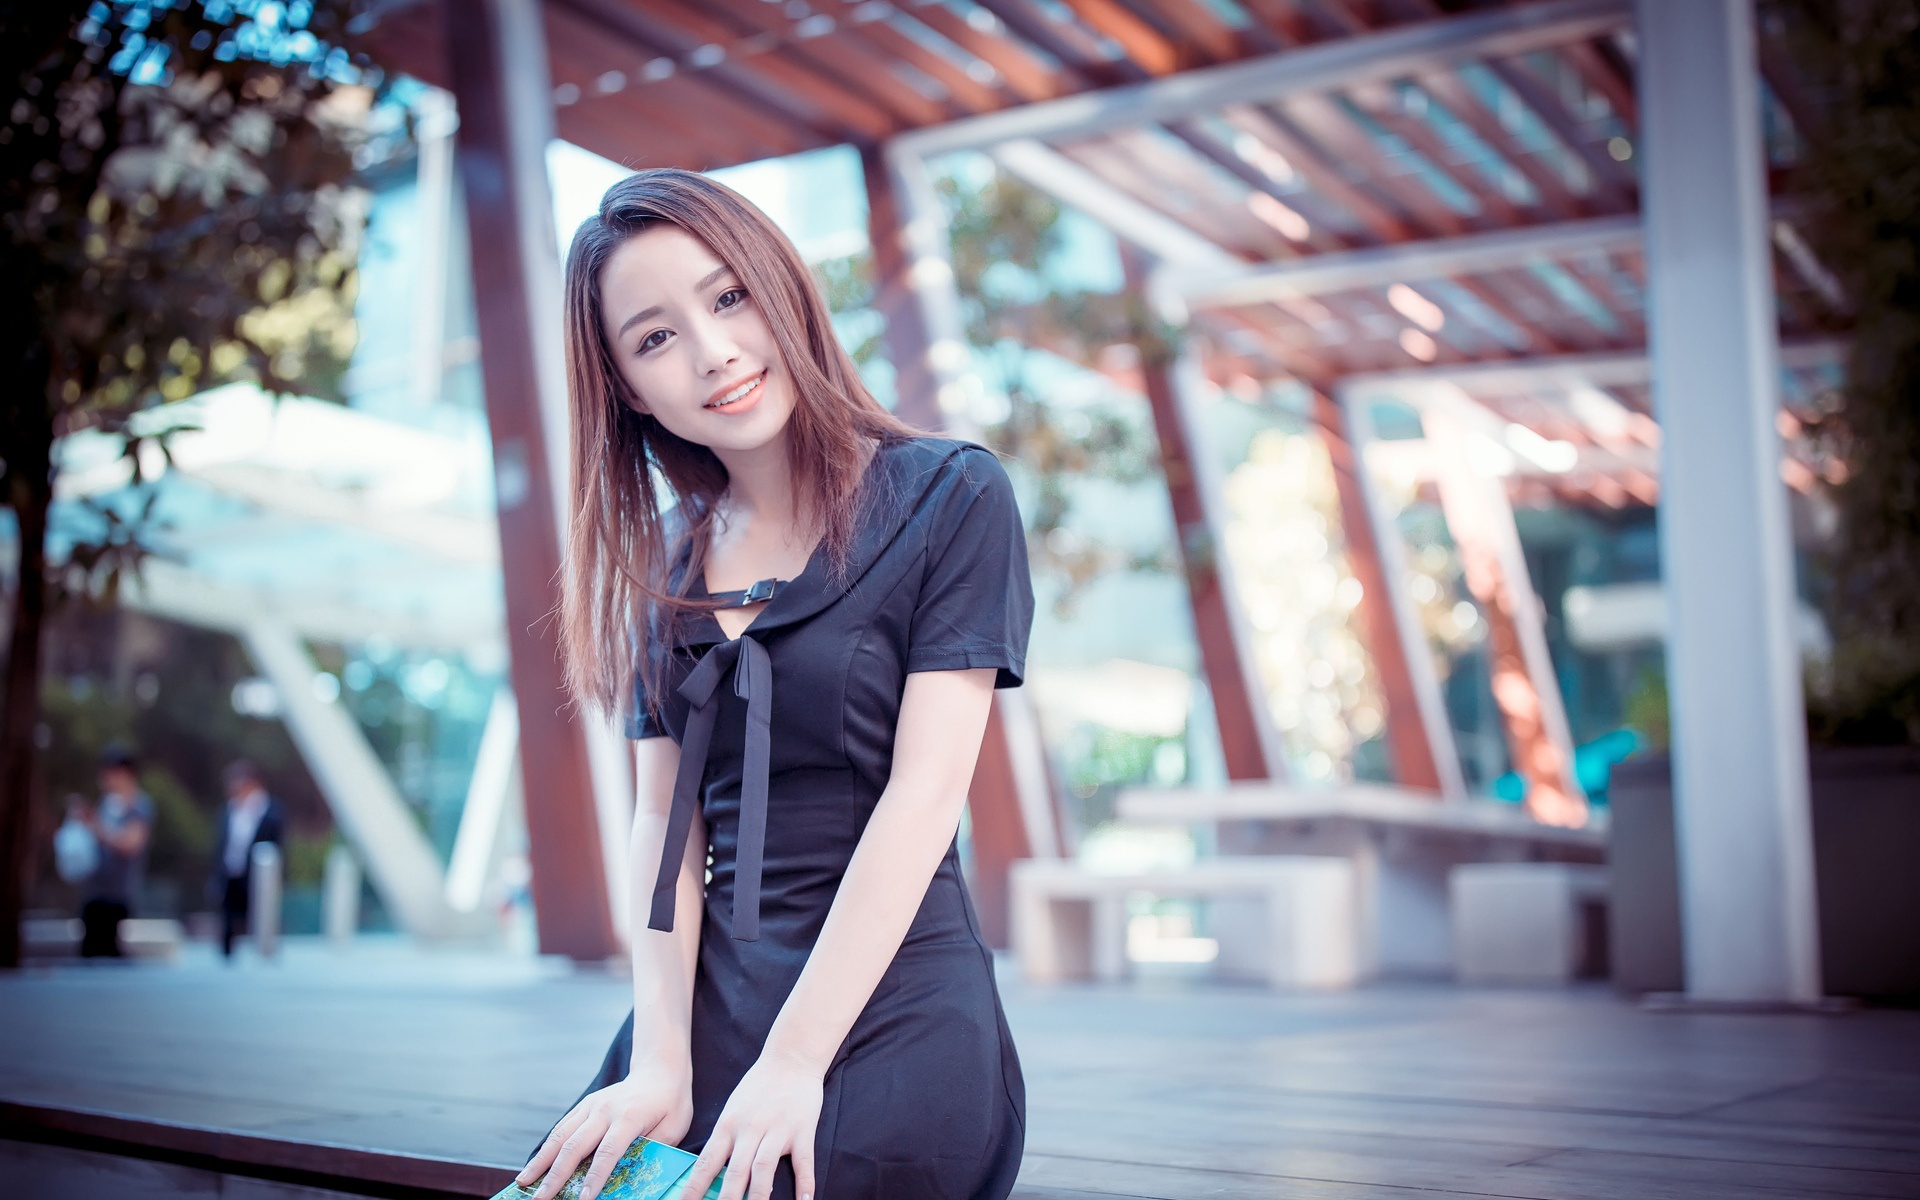
women, lady, model, person, photography, wallpaper, lip, flash photography, neck, sleeve, street fashion, waist, happy, black hair, blazer, thigh, fashion design, fashion model, knee, long hair, formal wear, electric blue, human leg, brown hair, blond, plaid, t shirt, sitting, pattern, magenta, flooring, denim, portrait photography, jewellery, grass, street, portrait, backlighting, necklace, top, leisure, fur, photo shoot